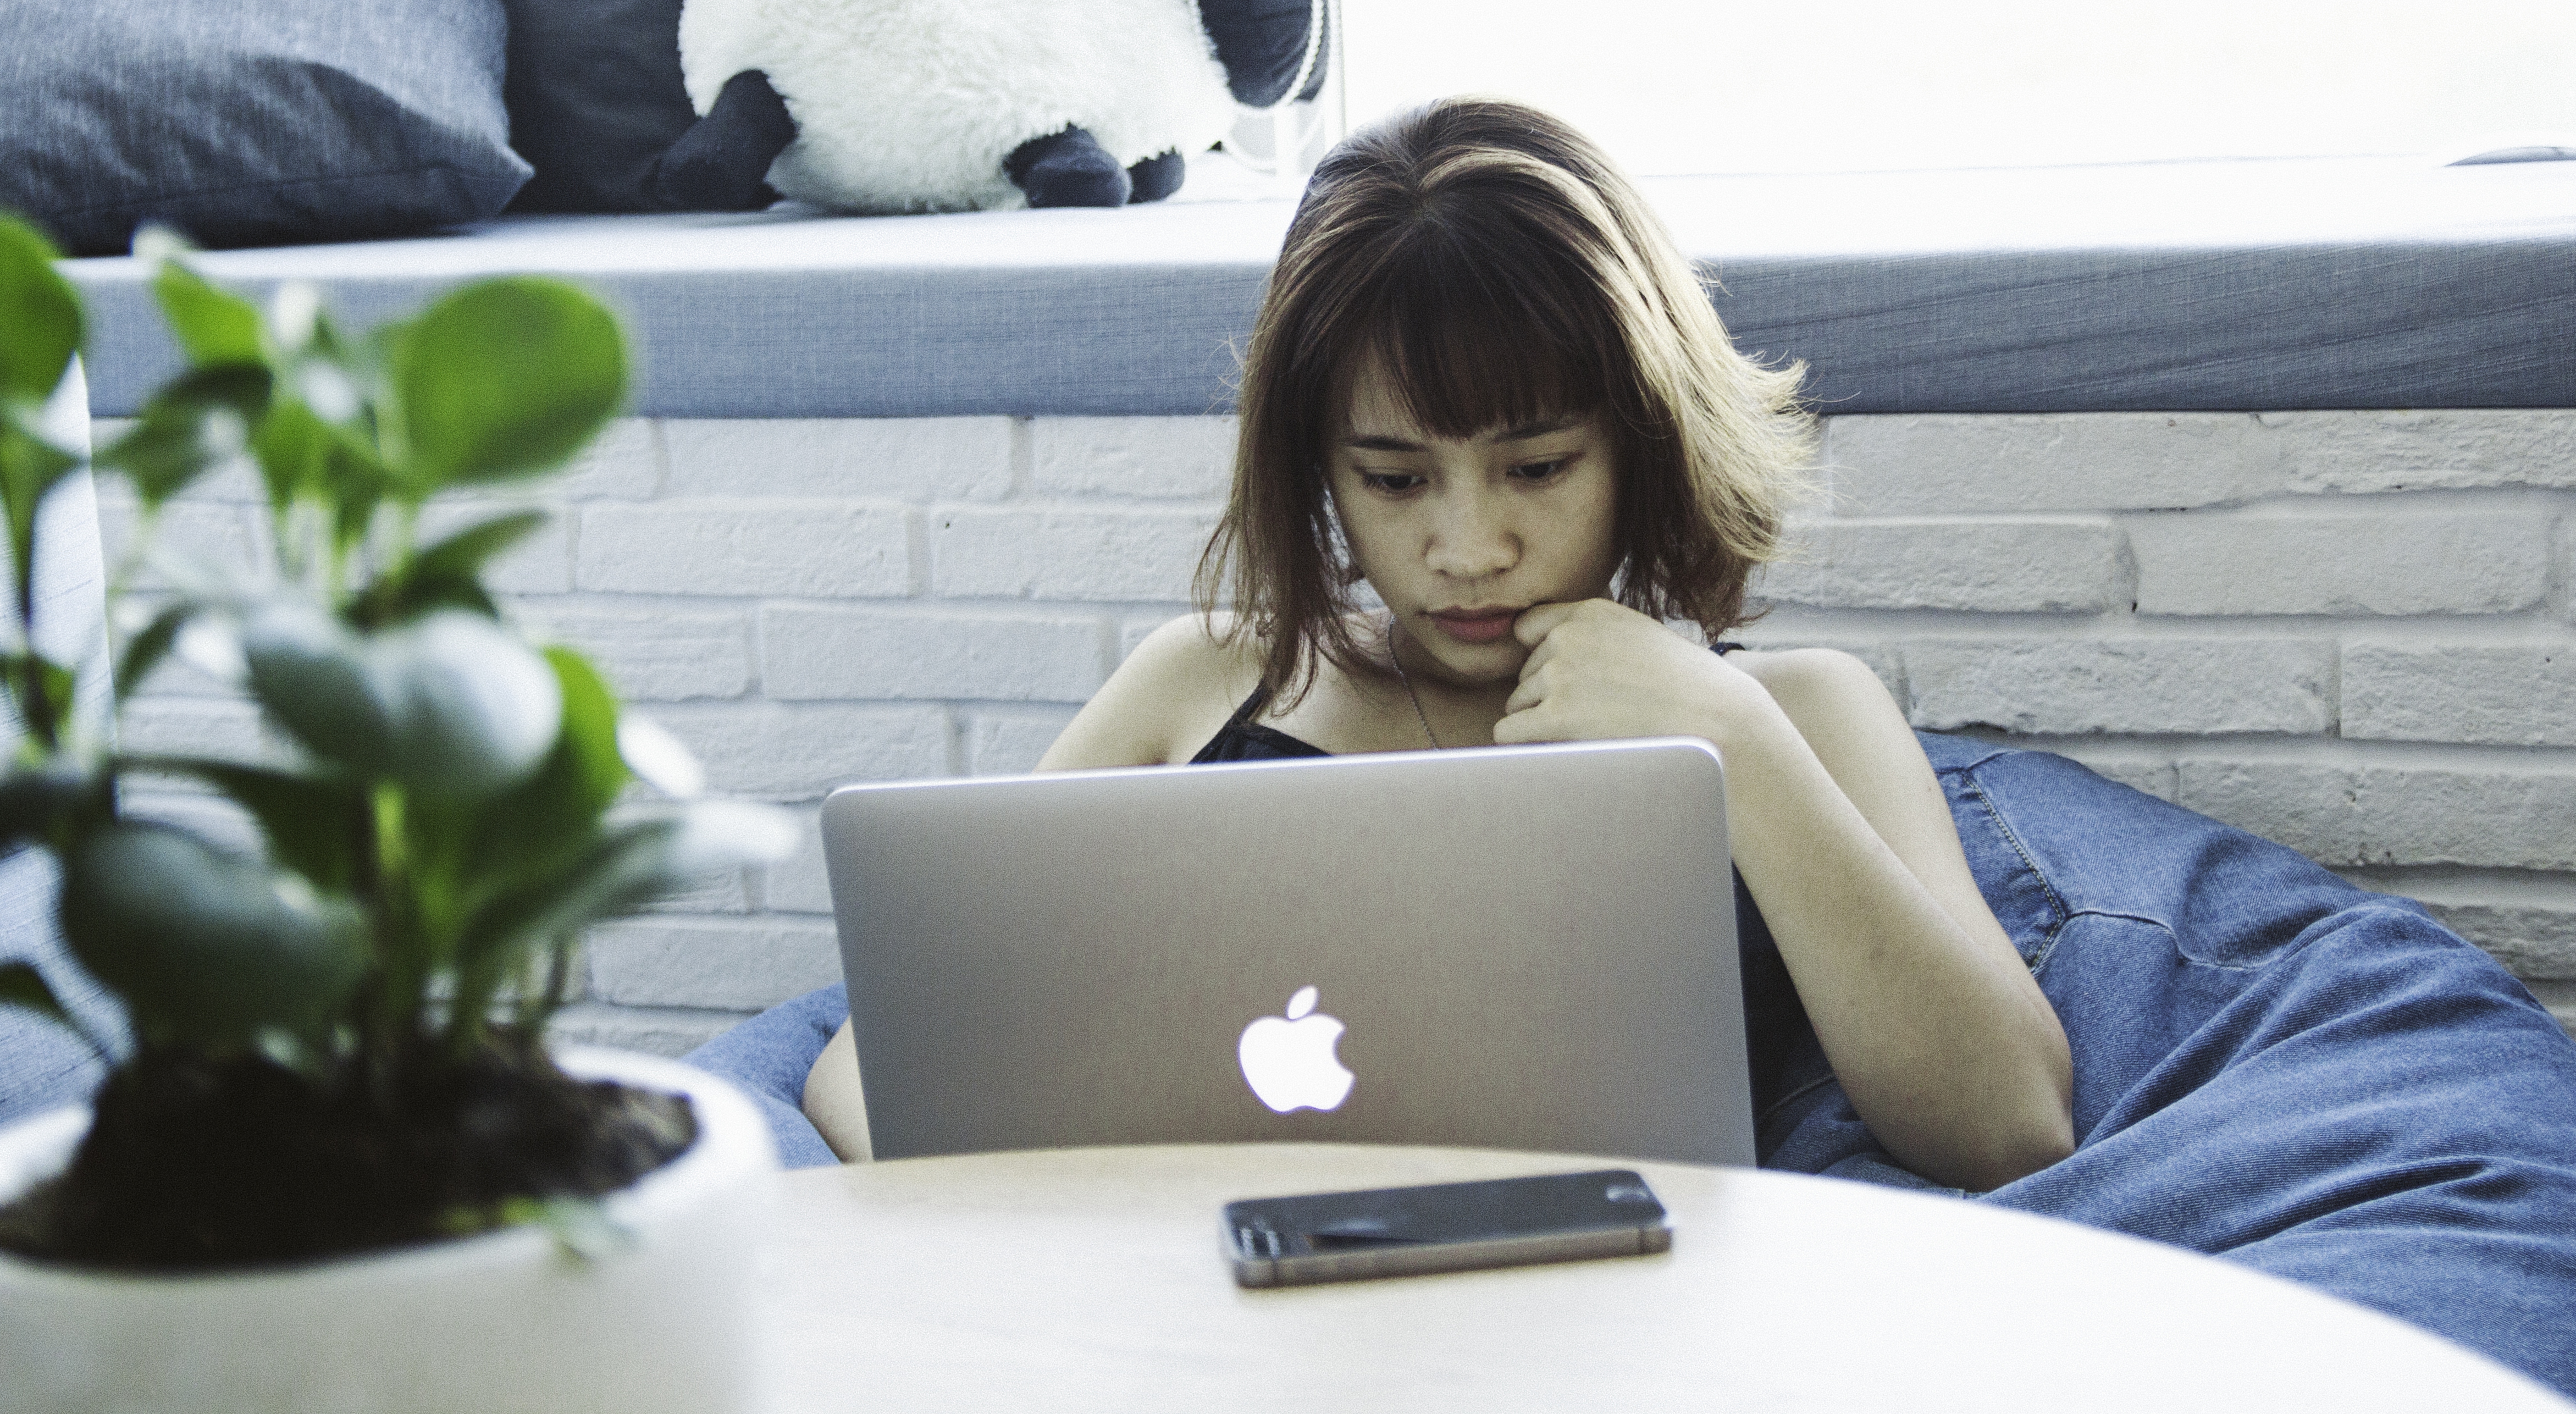
laptop, computer, electronic device, technology, sitting, netbook, furniture, room, gadget, plant, desk, tablet computer